Naim Audio amplification

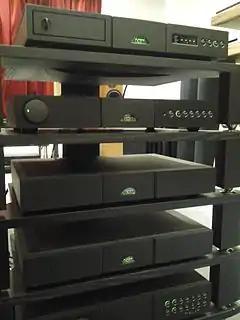
A Naim Audio system rack

Naim Audio is a specialist British manufacturer of high-end audio amplifiers well known for their self described qualities of "pace, rhythm and timing".